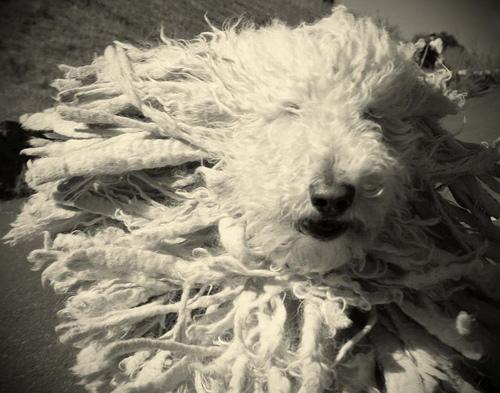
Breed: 318-n000115-komondor